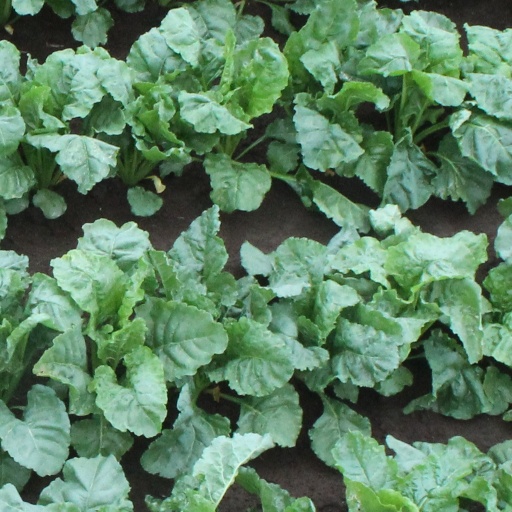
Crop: sugar beet